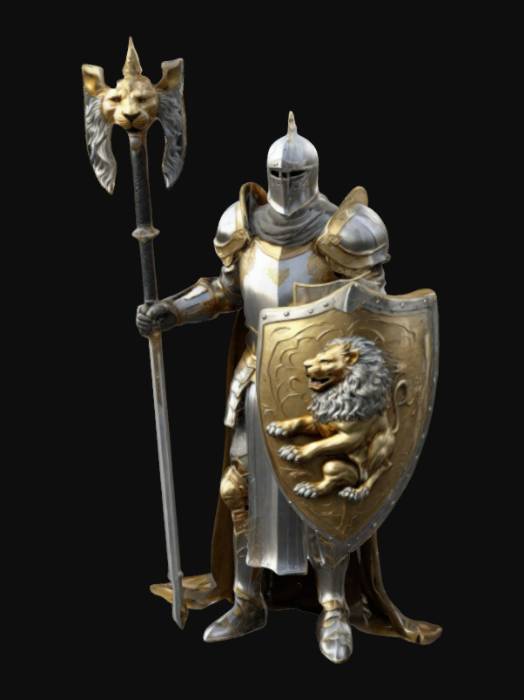
미적 점수 (1~10점): 7